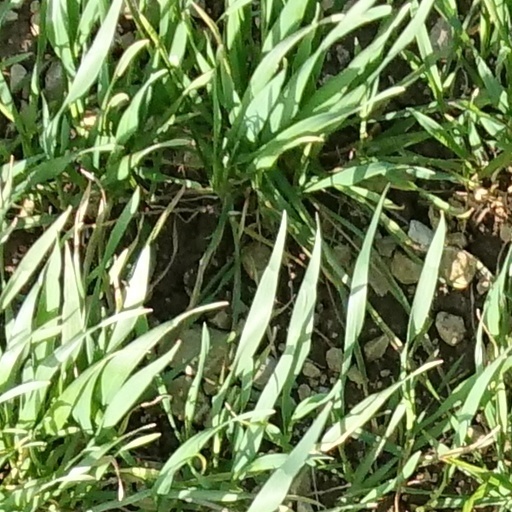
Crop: wheat